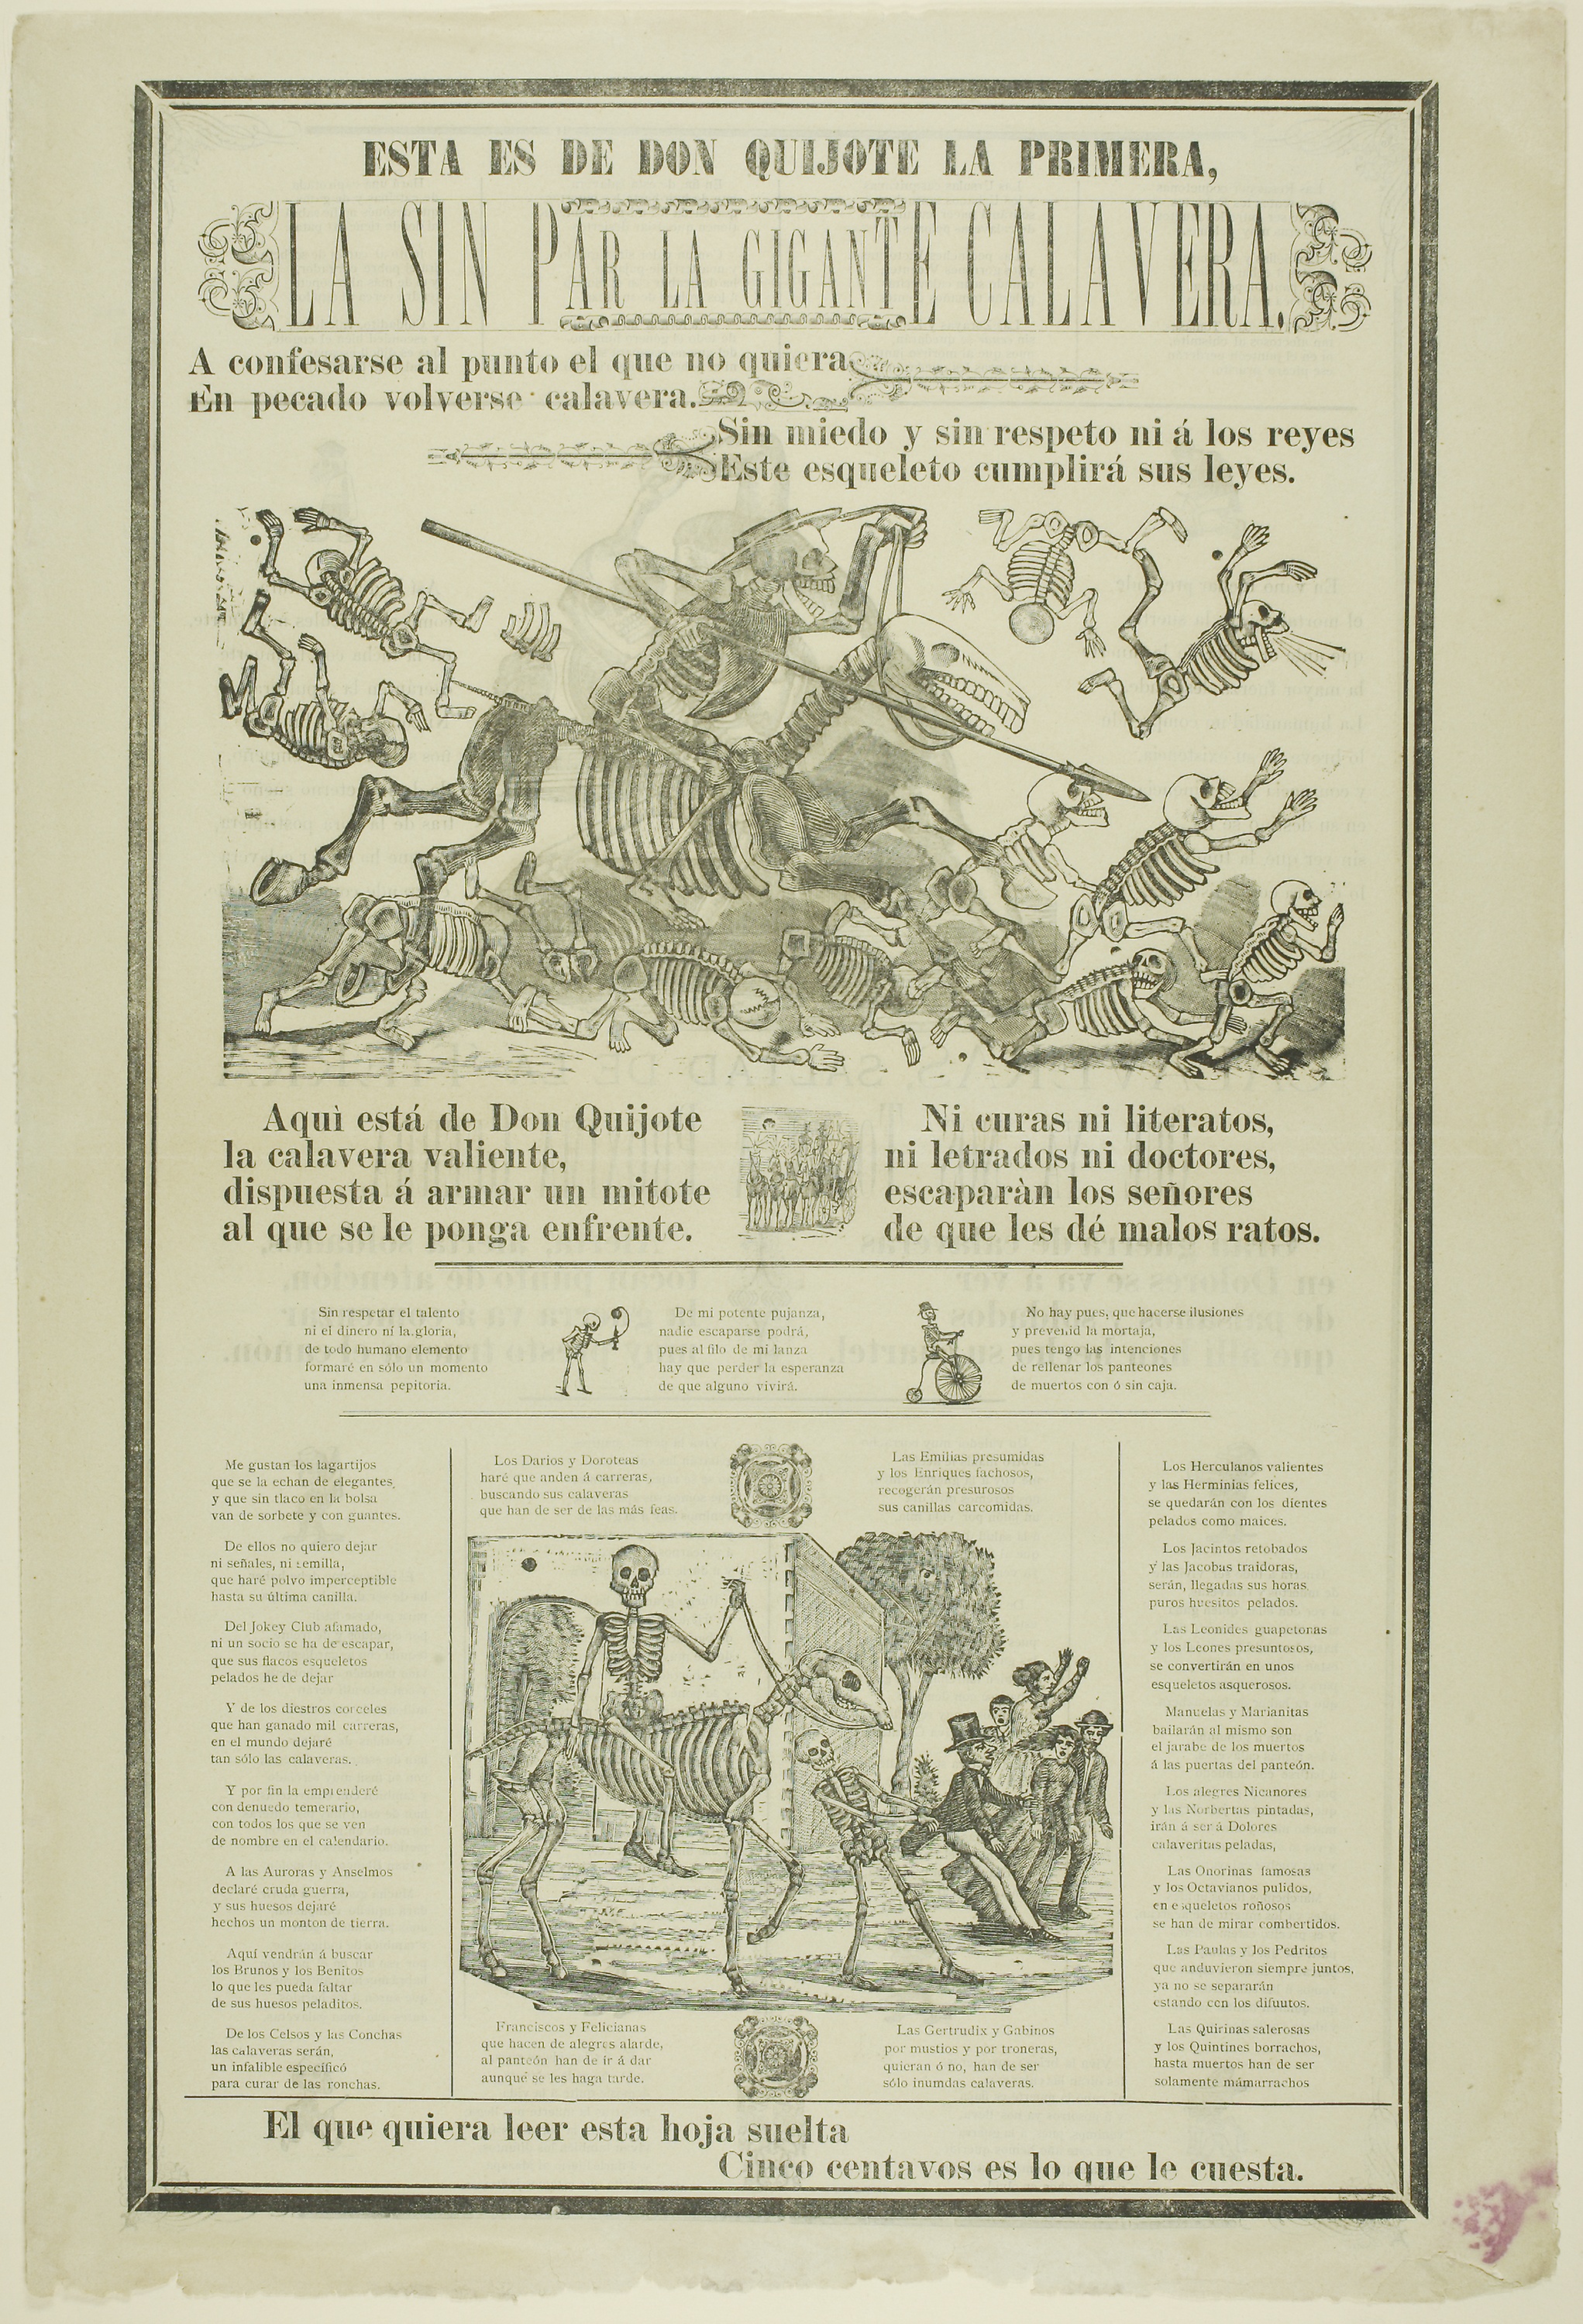
text, history, font